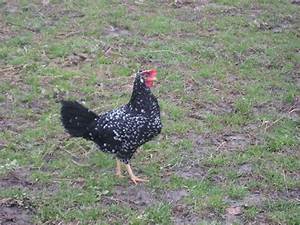
Label: chicken